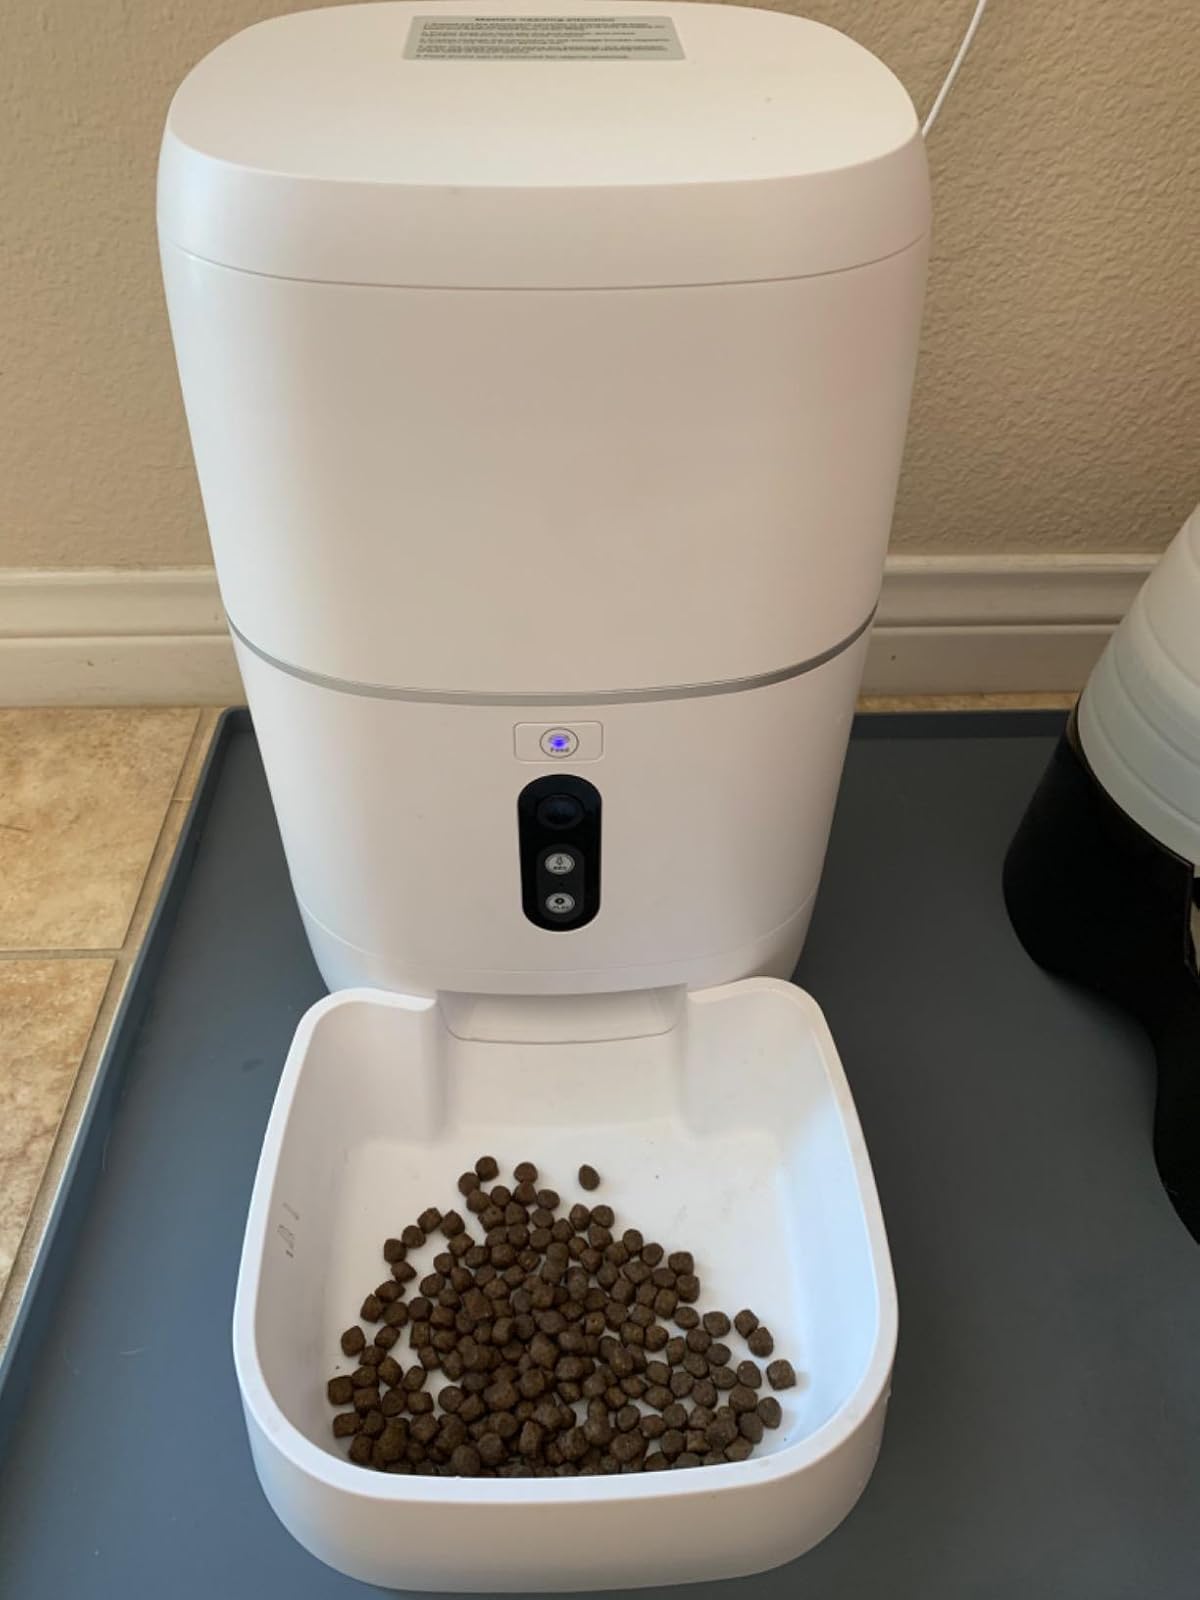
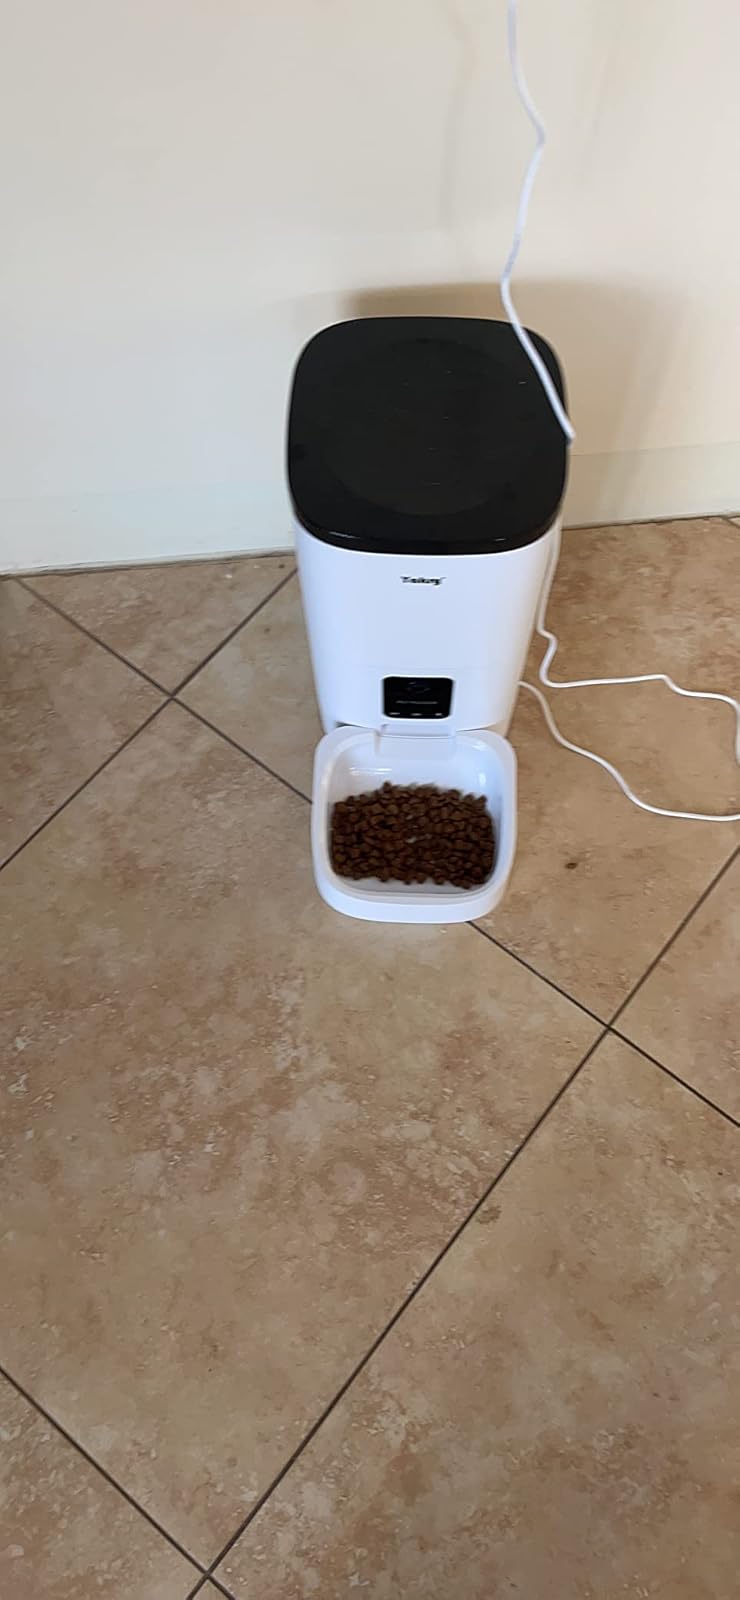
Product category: items_feeder
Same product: no